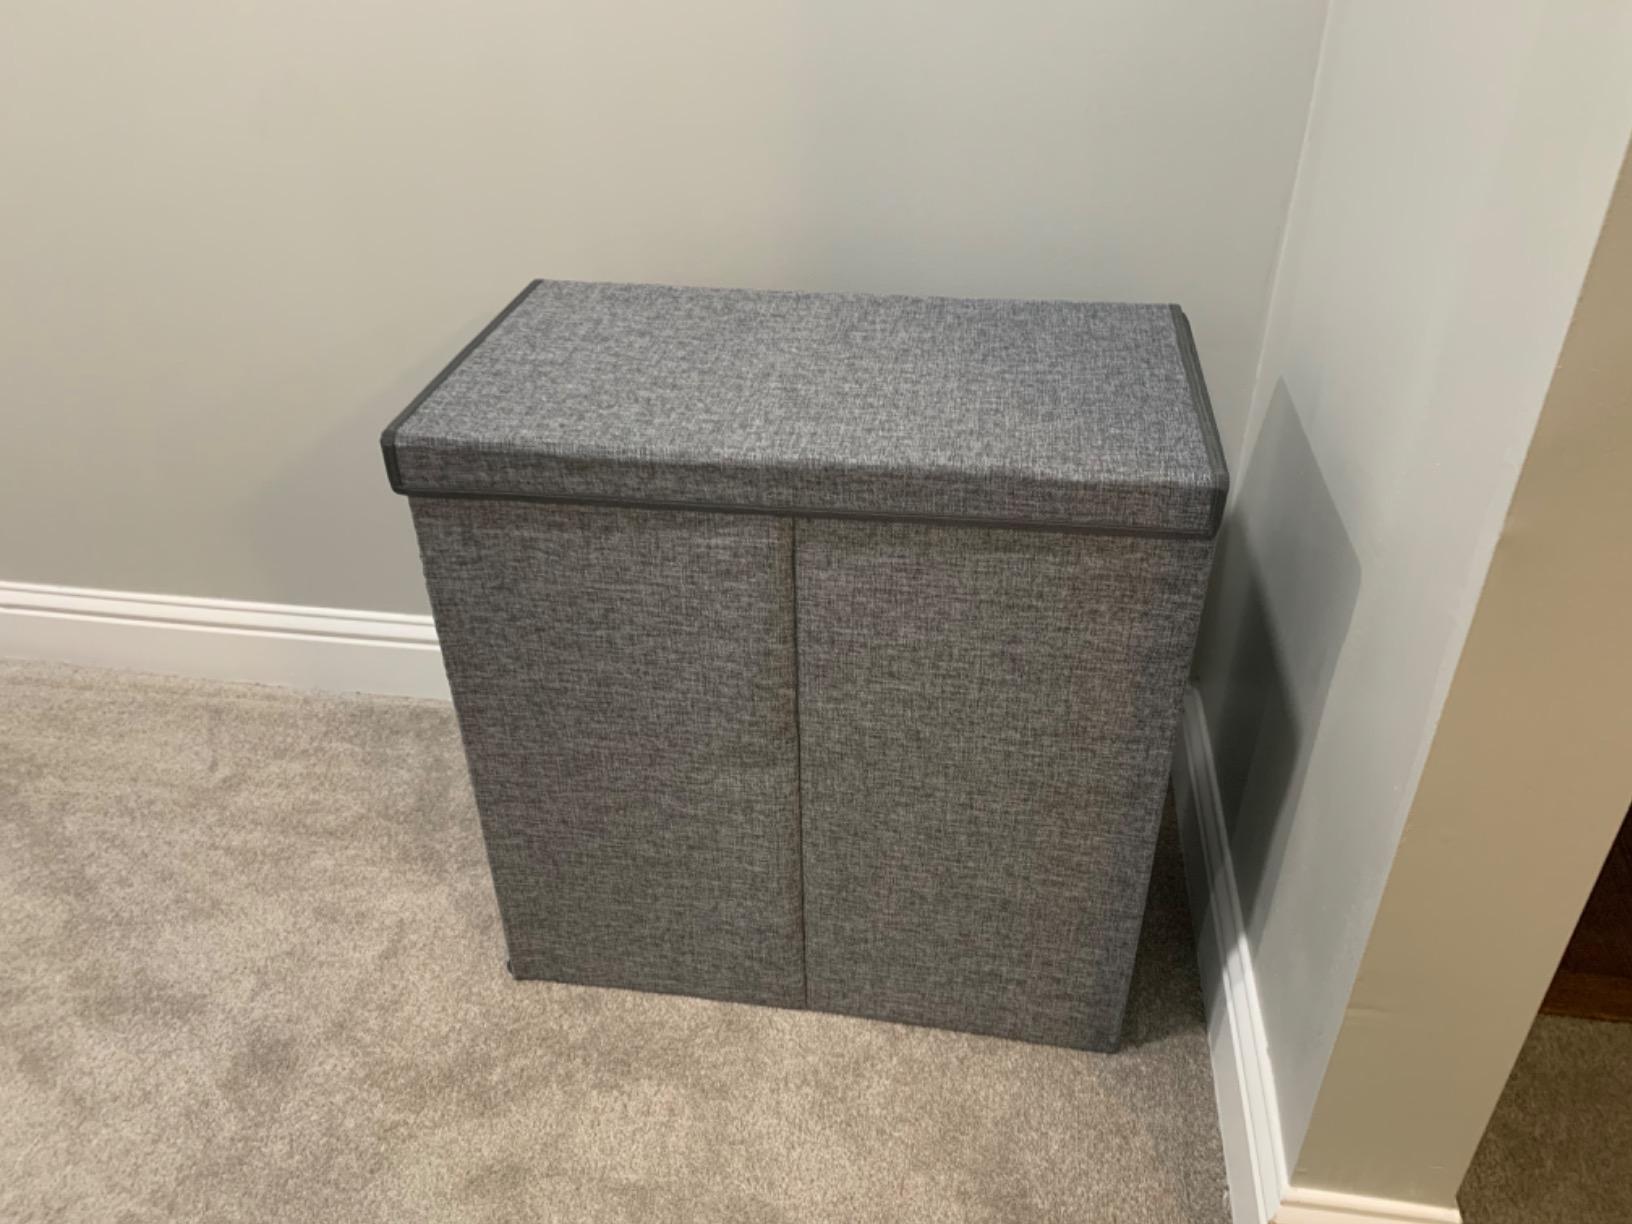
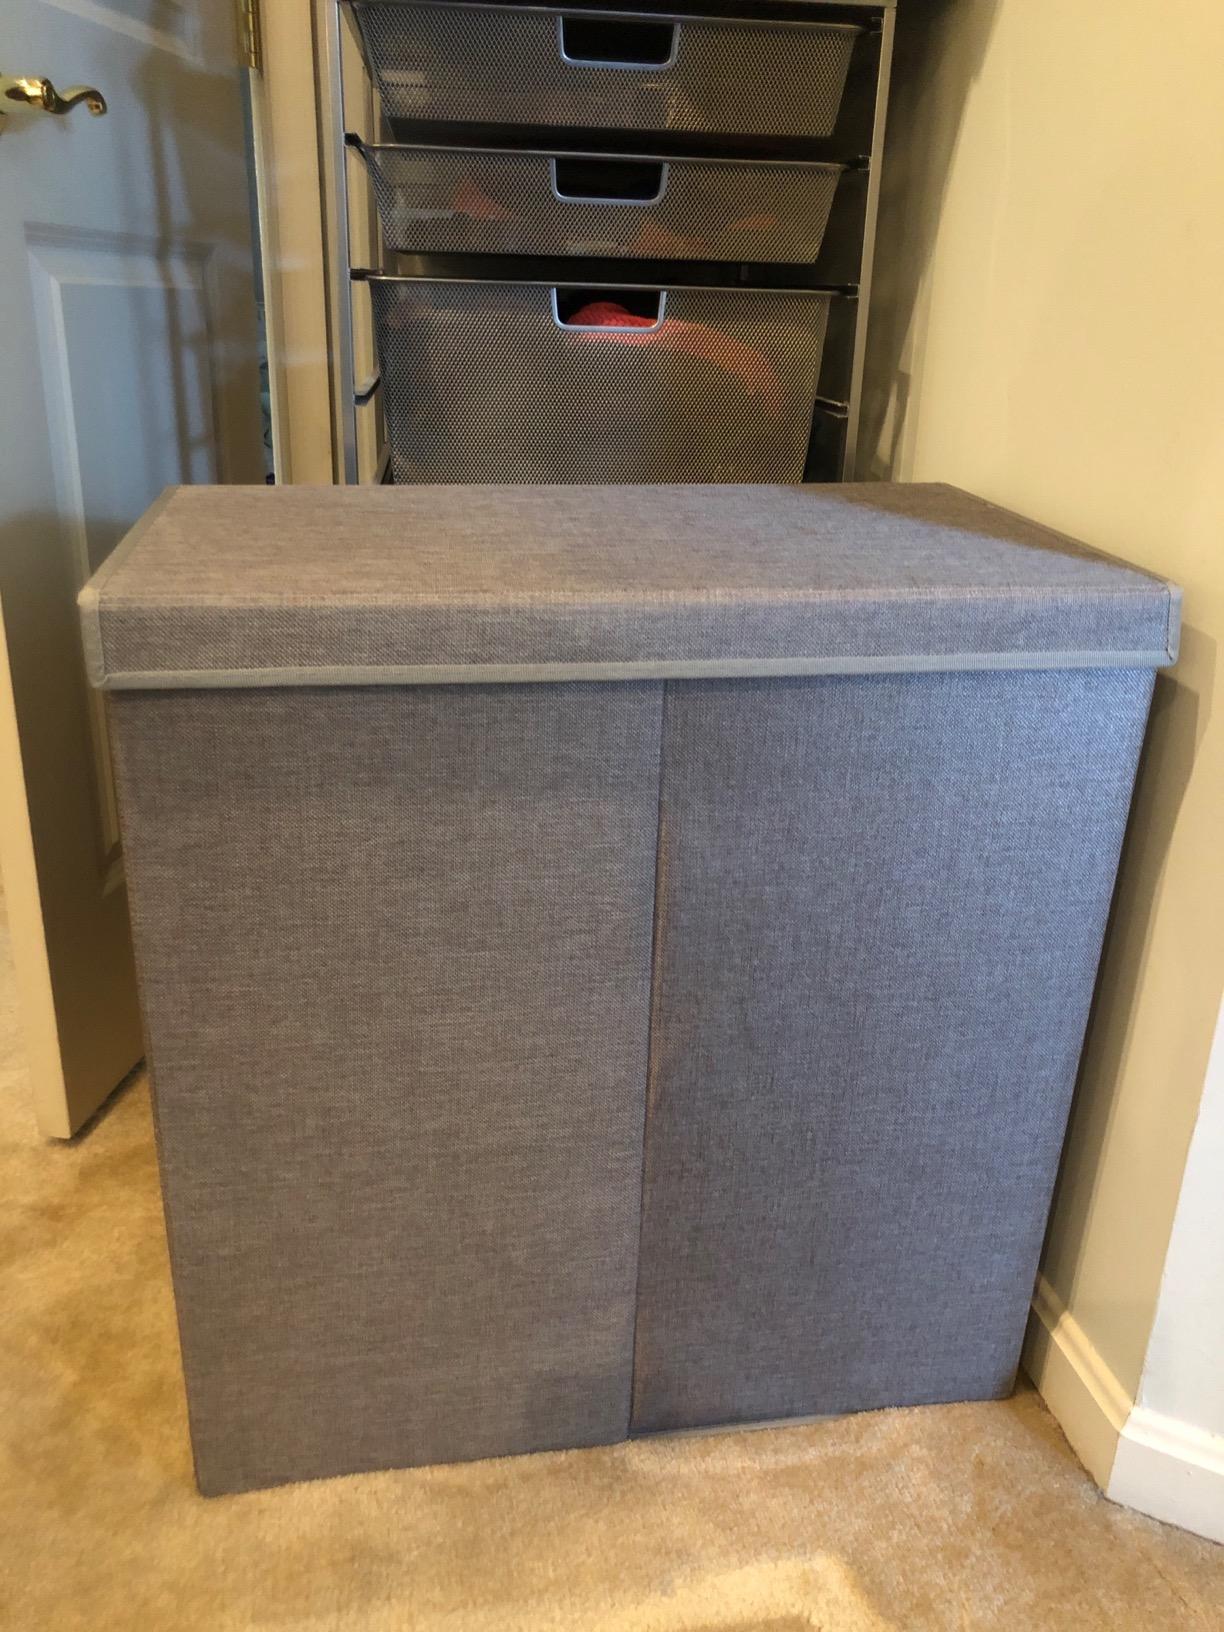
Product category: items_hamper
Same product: yes